Dead Aim (novella)

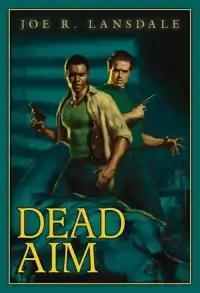
Subterranean Press trade edition cover

Dead Aim is a crime/suspense novella written by American author Joe R. Lansdale. It is the eleventh book in the "Hap and Leonard" series featuring Lansdale's longtime protagonists Hap Collins and Leonard Pine.